James Guthrie (artist)

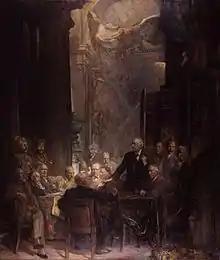
"Statesmen of World War I", 1930, National Portrait Gallery, London

Guthrie was born in Greenock, the youngest son of the Rev. John Guthrie, a minister of the Evangelical Union church, and Anne Orr. He originally enrolled at Glasgow University to study law, but in 1877 abandoned this in favour of painting. Unlike many of his contemporaries he did not study in Paris, being mostly self-taught, although he was mentored for a short time by James Drummond in Glasgow and then John Pettie in London. In 1879, he moved to London to study painting. during the summer he painted at rural locations, often Rosneath and Helensburgh but mostly at Cockburnspath. Guthrie spent some time with his friend Edward Arthur Walton living in Cheyne Walk in Chelsea